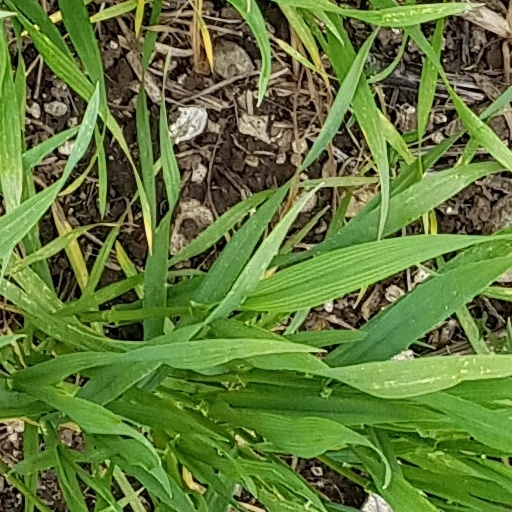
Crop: wheat